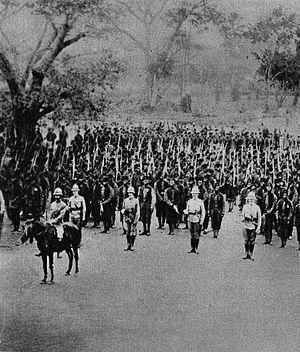
corps expéditionnaire anglais au Togo.
L'histoire du Togo a été marquée par la présence des Portugais sur la côte au XVIè siècle, avec l'installation d'un comptoir à Porto Seguro., Colonie allemande dès 1884, le Togo est partagé, après la première guerre mondiale, en deux parties:une partie se trouvera ainsi, en 1922, placée sous mandat de la France, tandis que l'autre, placée sous tutelle de la Grande-Bretagne, sera rattachée à l'ancienne colonie britannique de la Gold-Coast, devenue indépendante en 1957. Le territoire du Togo français a acquis son indépendance en 1960
La Campagne militaire du Togoland est l'invasion française et britannique de la colonie allemande du Togoland en Afrique de l'Ouest, ayant eu lieu entre le 9 et 26 août 1914 marquant le début de la campagne ouest-africaine de la Première Guerre mondiale. Les forces coloniales allemandes se retirent de la capitale Lomé et de la province côtière, pour lutter contre les actions retardatrices de la coalition franco-britannique sur la route au nord de Kamina, où la Kamina Funkstation relie le gouvernement de Berlin au Togo, à l'Atlantique et à l'Amérique du Sud. Les principales forces britanniques et françaises des colonies voisines de la Gold Coast et du Dahomey avancent de la côte jusqu'à la route et au chemin de fer, alors que de plus petites forces convergent vers Kamina depuis le nord. Les défenseurs allemands retardent les envahisseurs de plusieurs jours lors des batailles d'Agbeluvhoe et de Chra, mais cèdent la colonie le 26 août 1914. En 1916, le Togoland est divisé par les vainqueurs et en juillet 1922, le Togo britannique et le Togo français sont établis comme mandats de la Société des Nations.
1914 est une année commune commençant un jeudi.